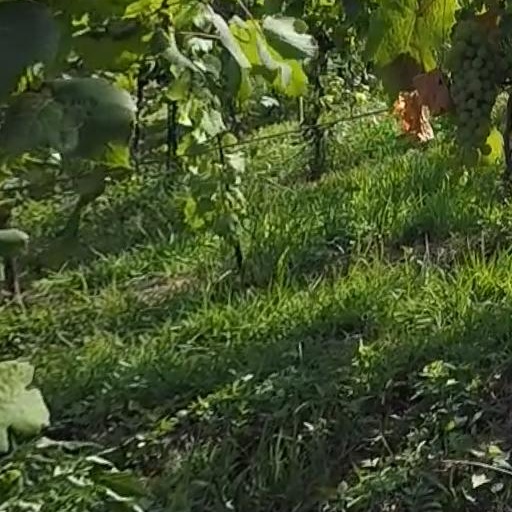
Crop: grape